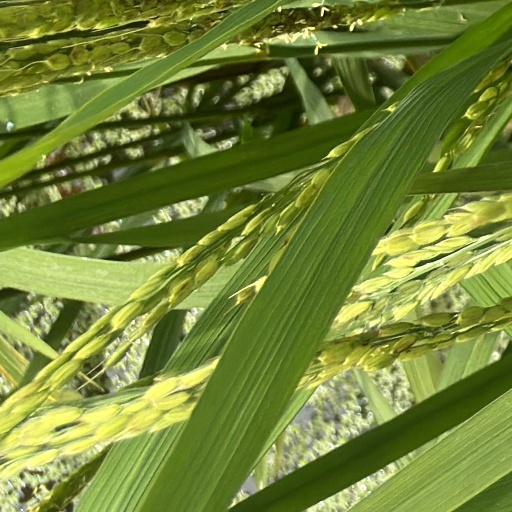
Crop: rice